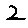
Label: 2